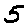
Label: 5